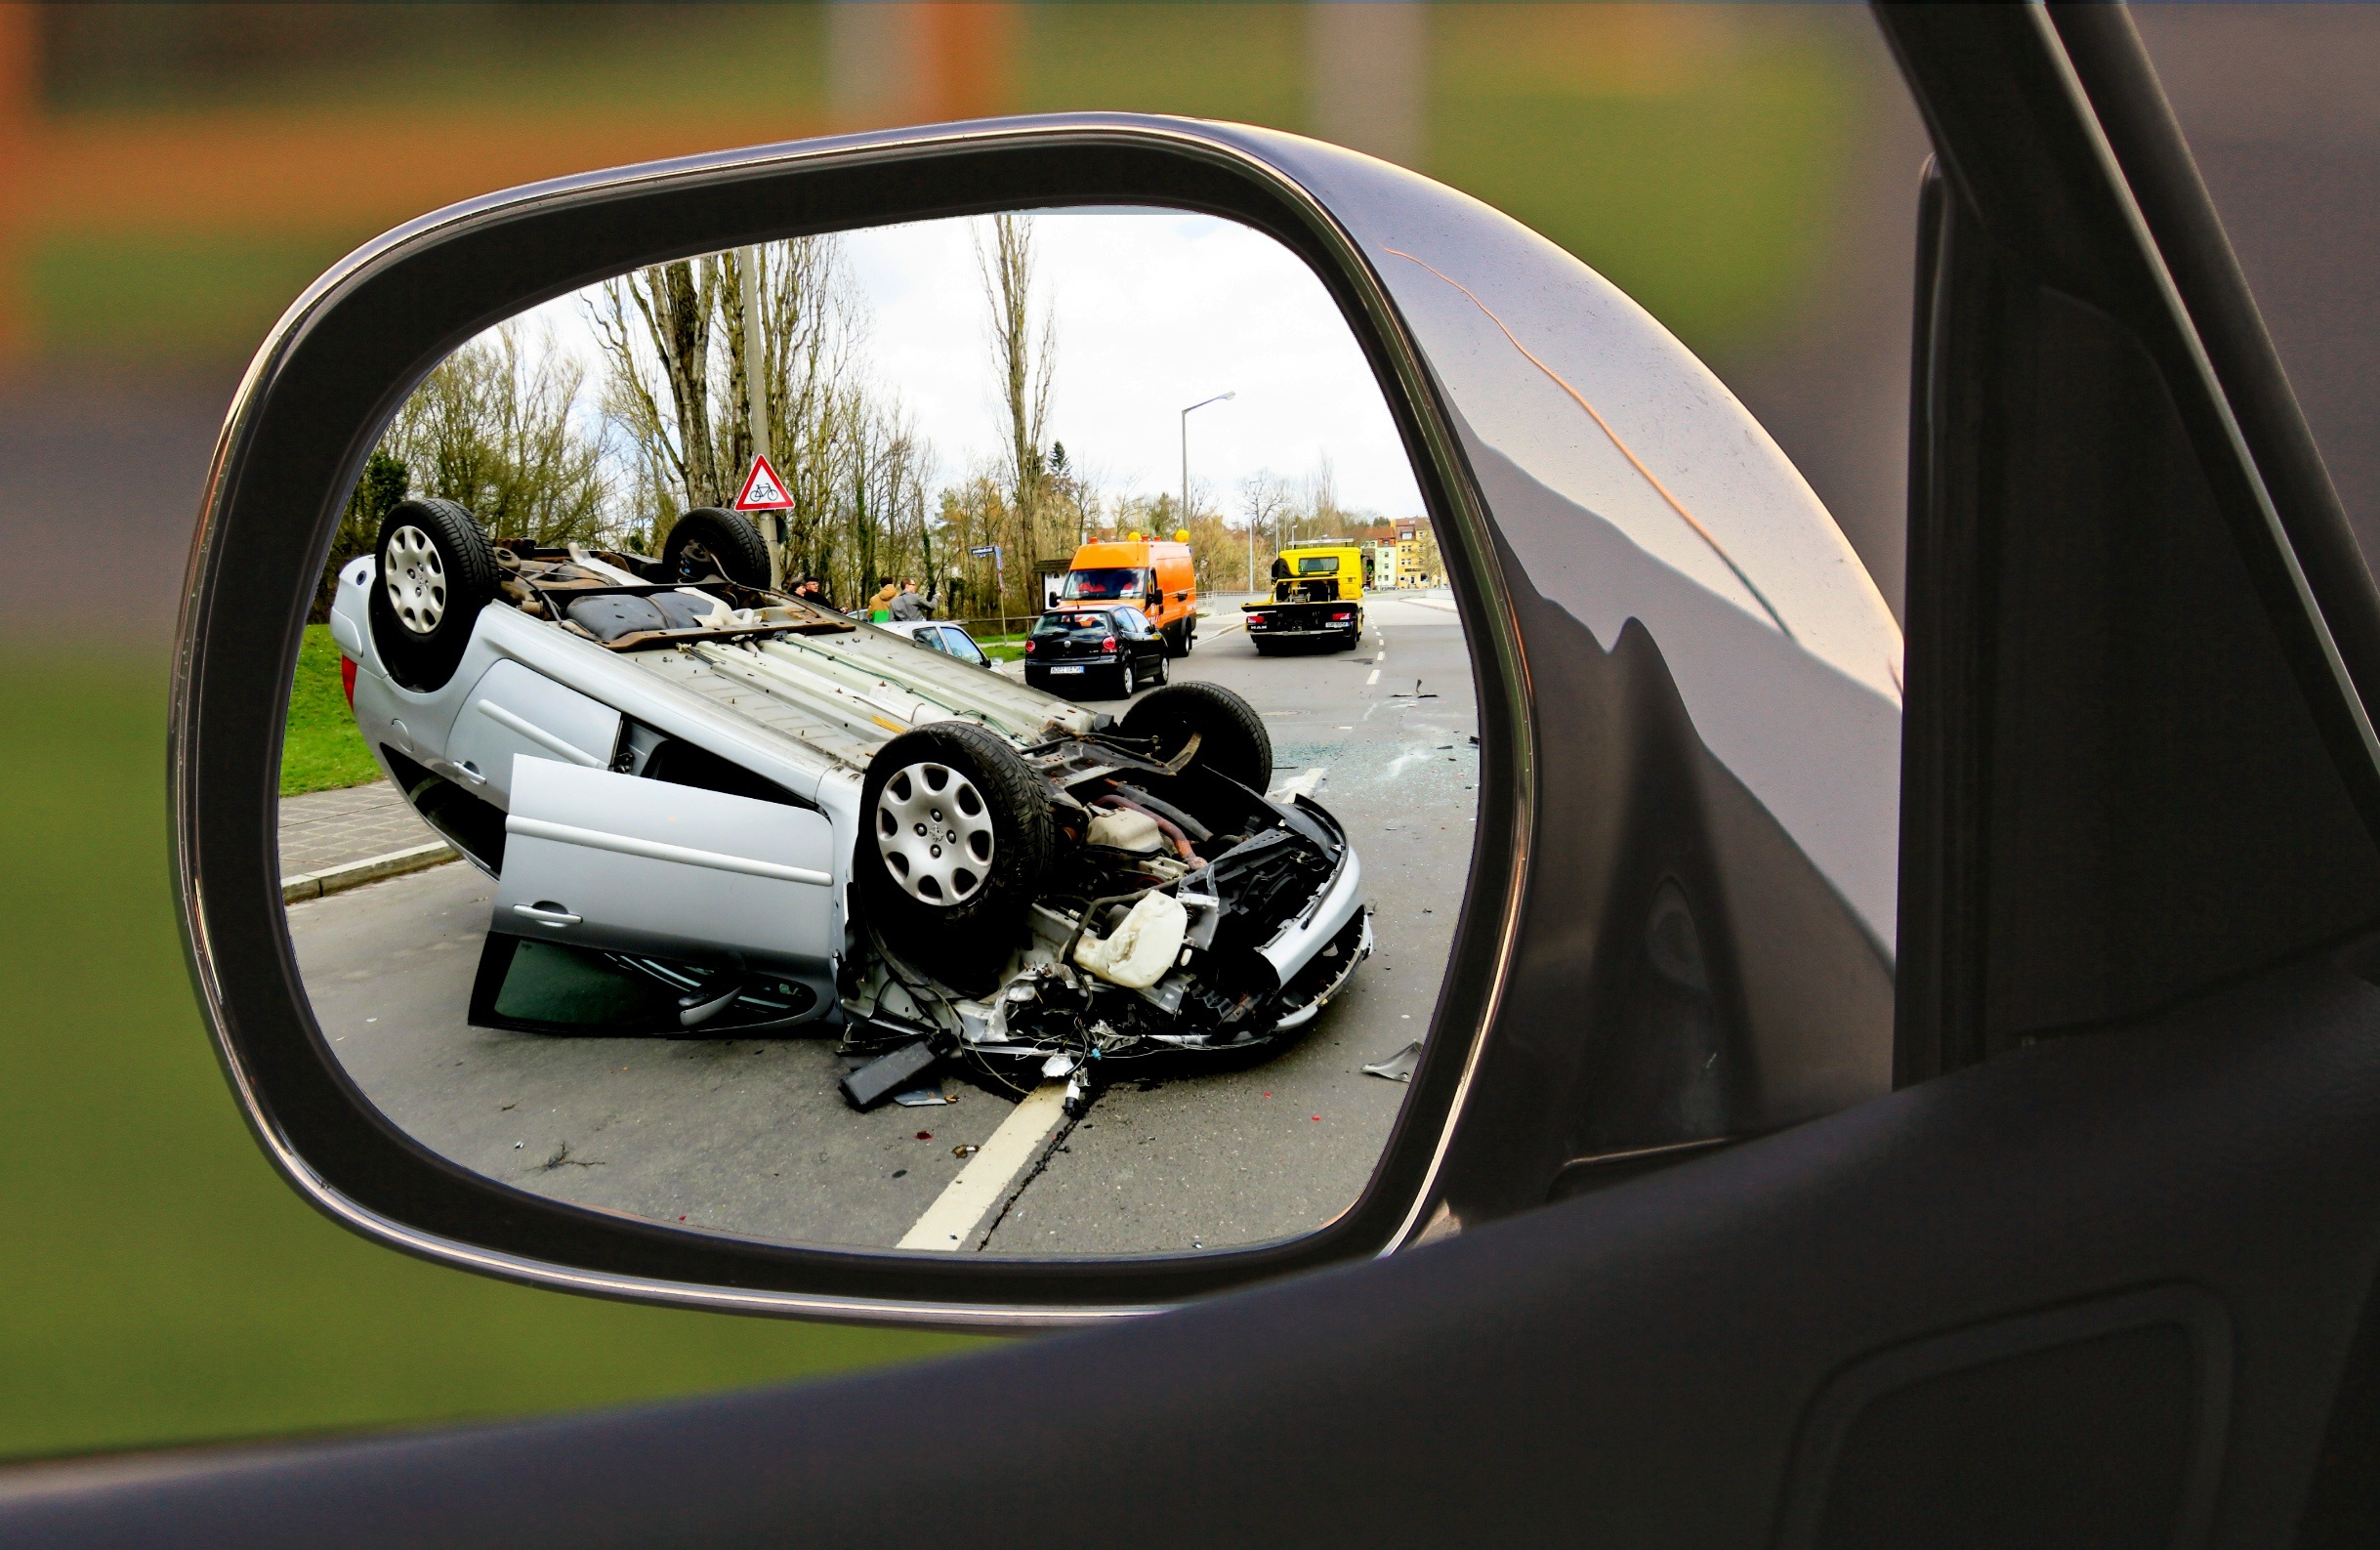
traffic, car, wheel, driving, vehicle, steering wheel, sports car, supercar, criminal, police, accident, crime, cut off, city car, auto show, land vehicle, manhunt, hit and run, automobile make, automotive exterior, automotive design, luxury vehicle